Francis Huster

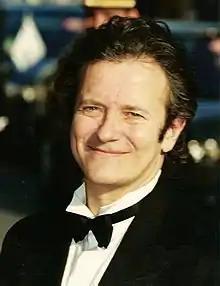
Huster at the 2001 Cannes Film Festival.

Francis Huster (born 8 December 1947) is a French stage, film and television actor, director and scriptwriter.